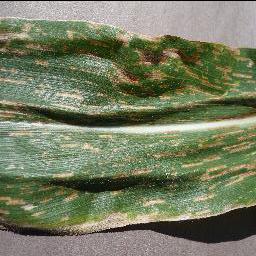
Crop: corn
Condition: (maize)_cercospora_spot_gray_spot